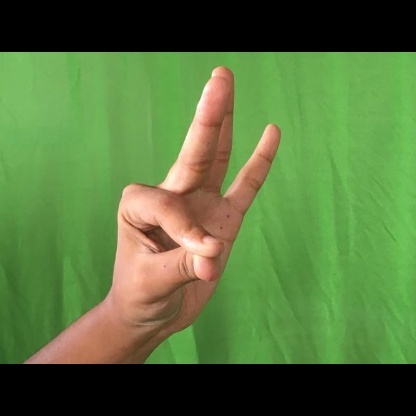
Mudra: Hamsasyam